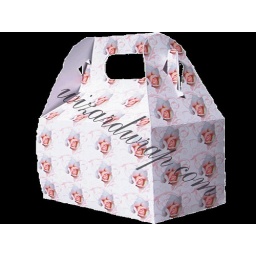
My pink rose design wedding favour box in a gable shape